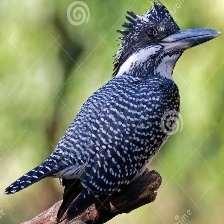
Species: CRESTED KINGFISHER
Scientific name: MEGACERYLE LUGUBRIS